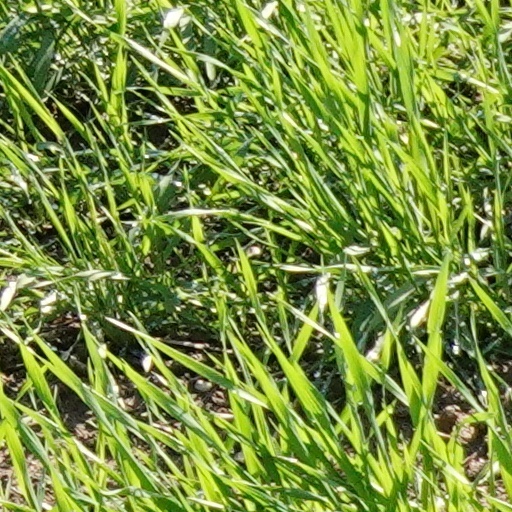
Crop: wheat